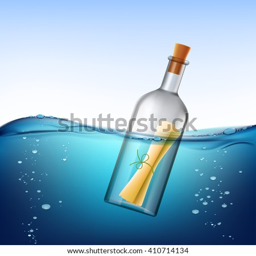
glass bottle with message , floats in the water .